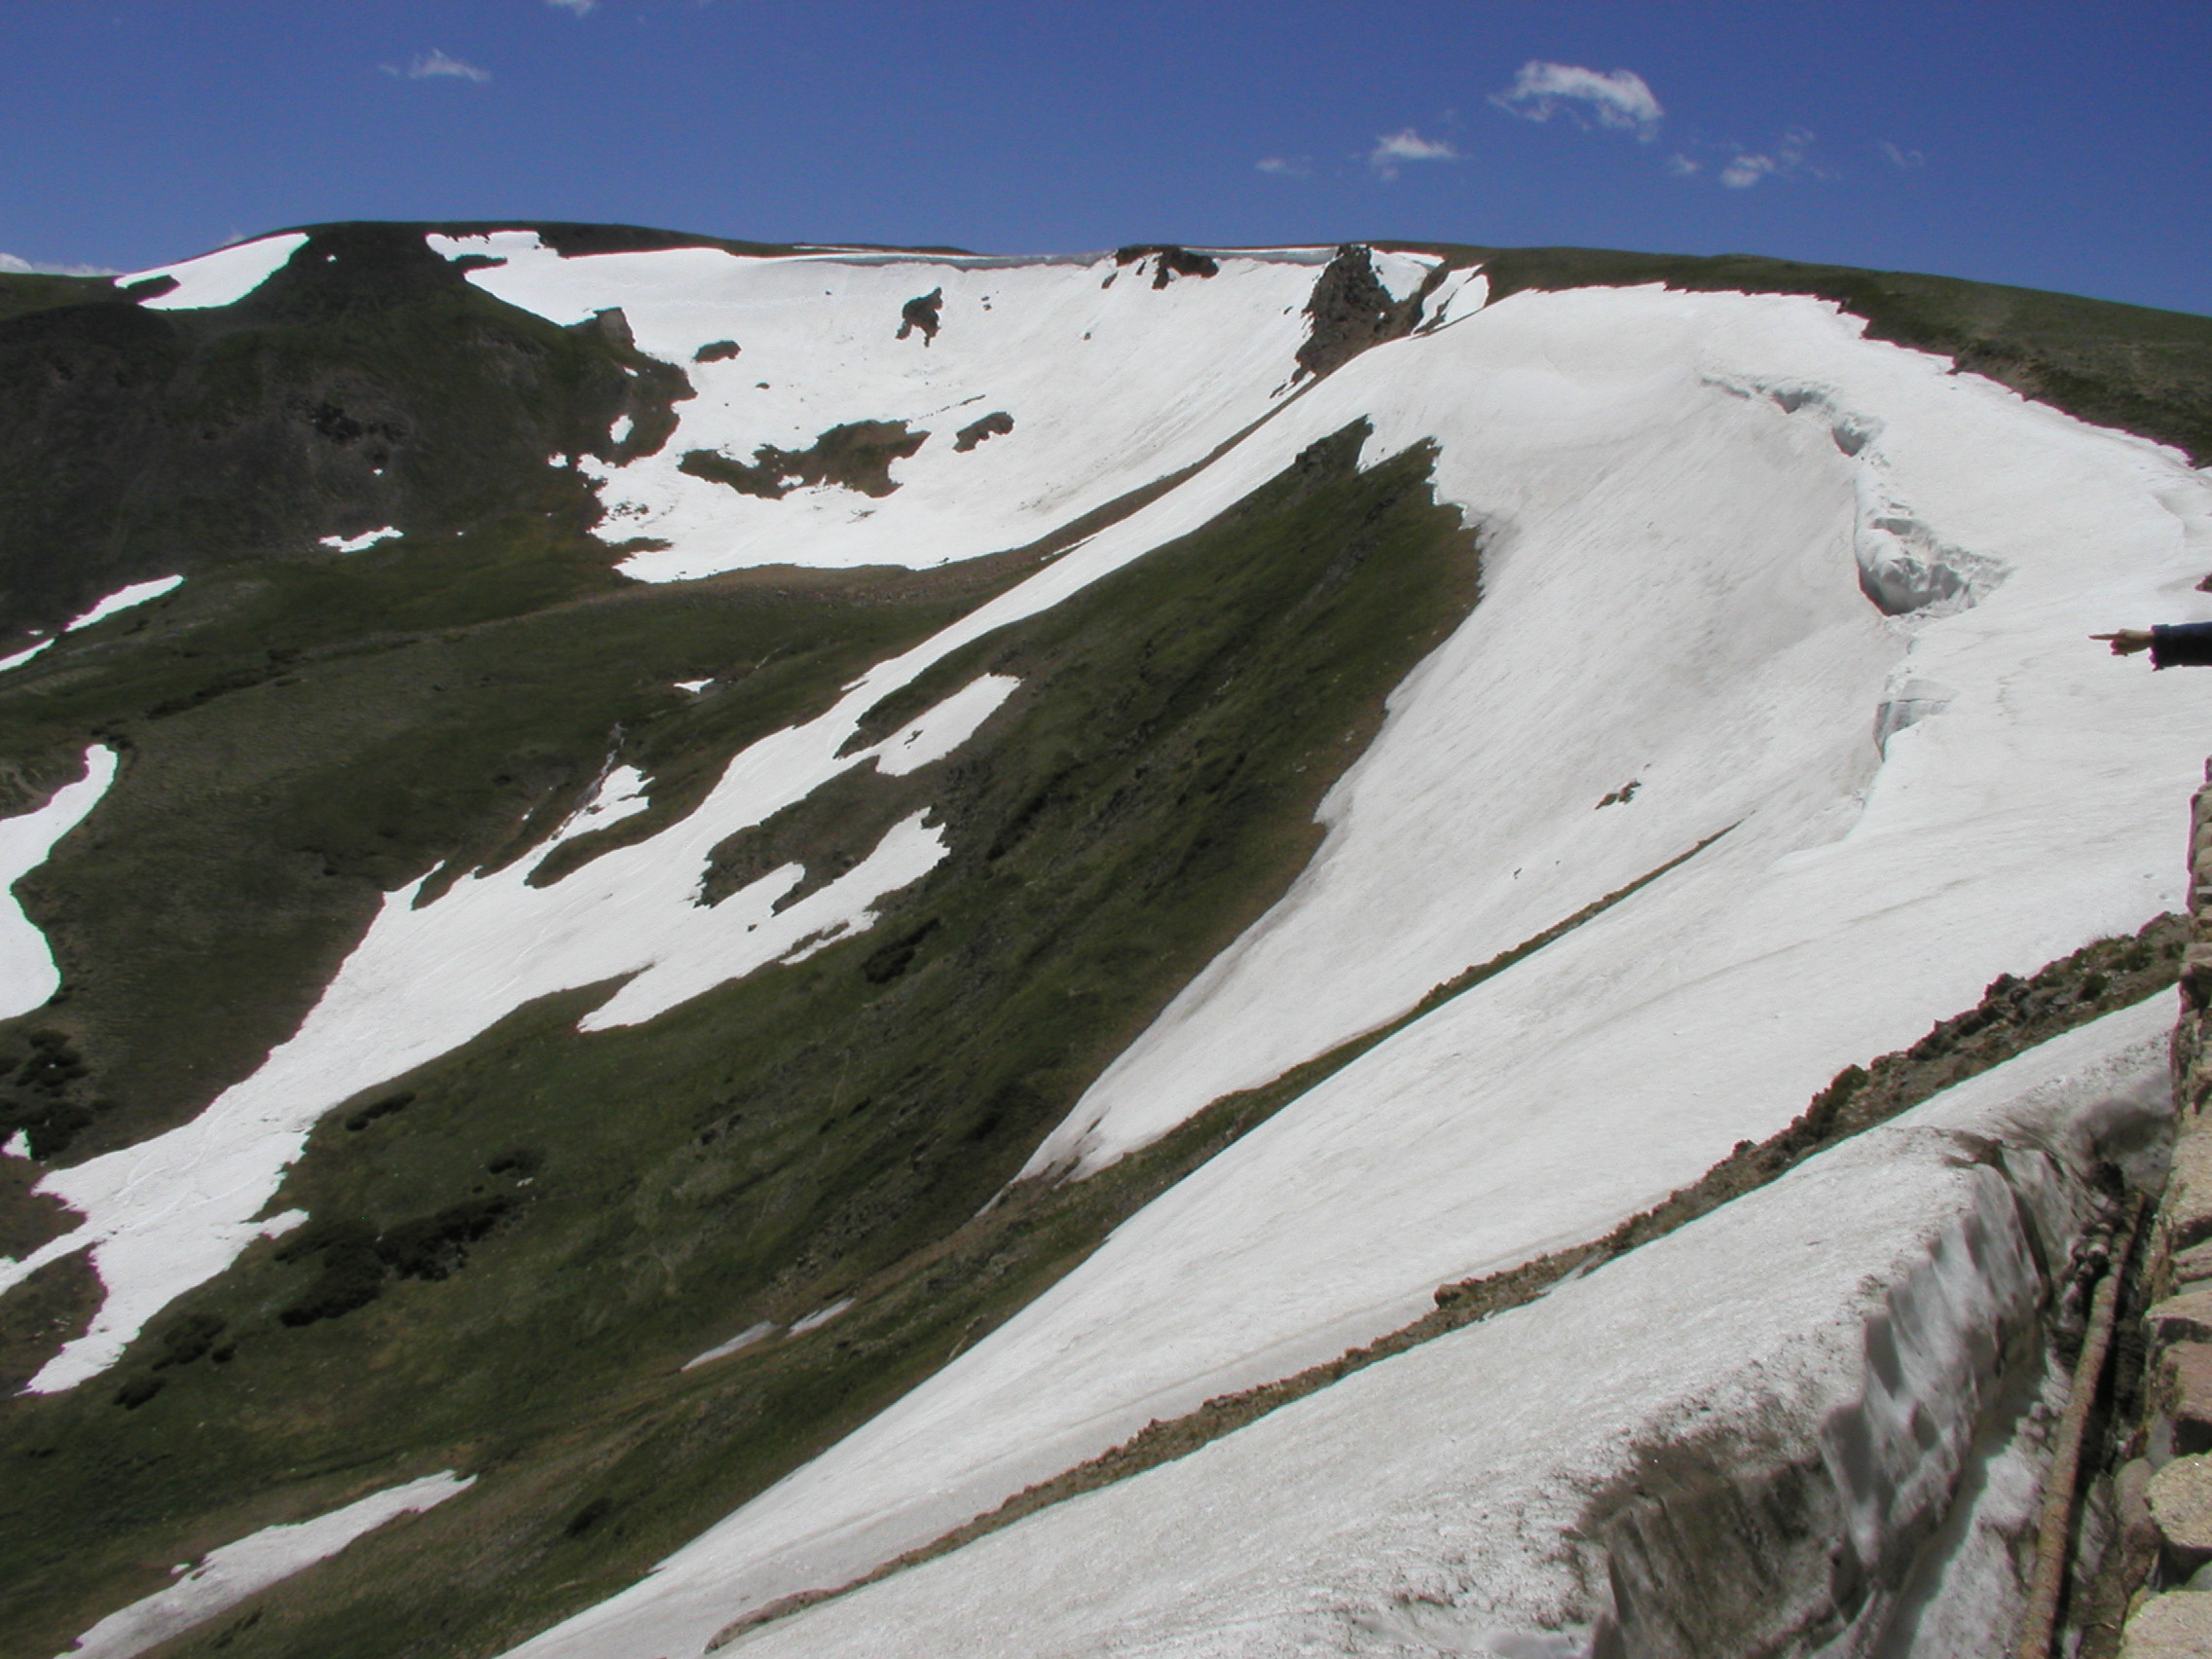
mountain, snow, adventure, mountain range, terrain, ridge, summit, geology, colorado, alps, plateau, cirque, piste, moraine, landform, mountain pass, geographical feature, mountainous landforms, geological phenomenon